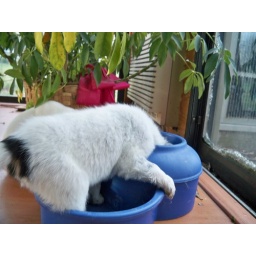
Helen in a dog bowl